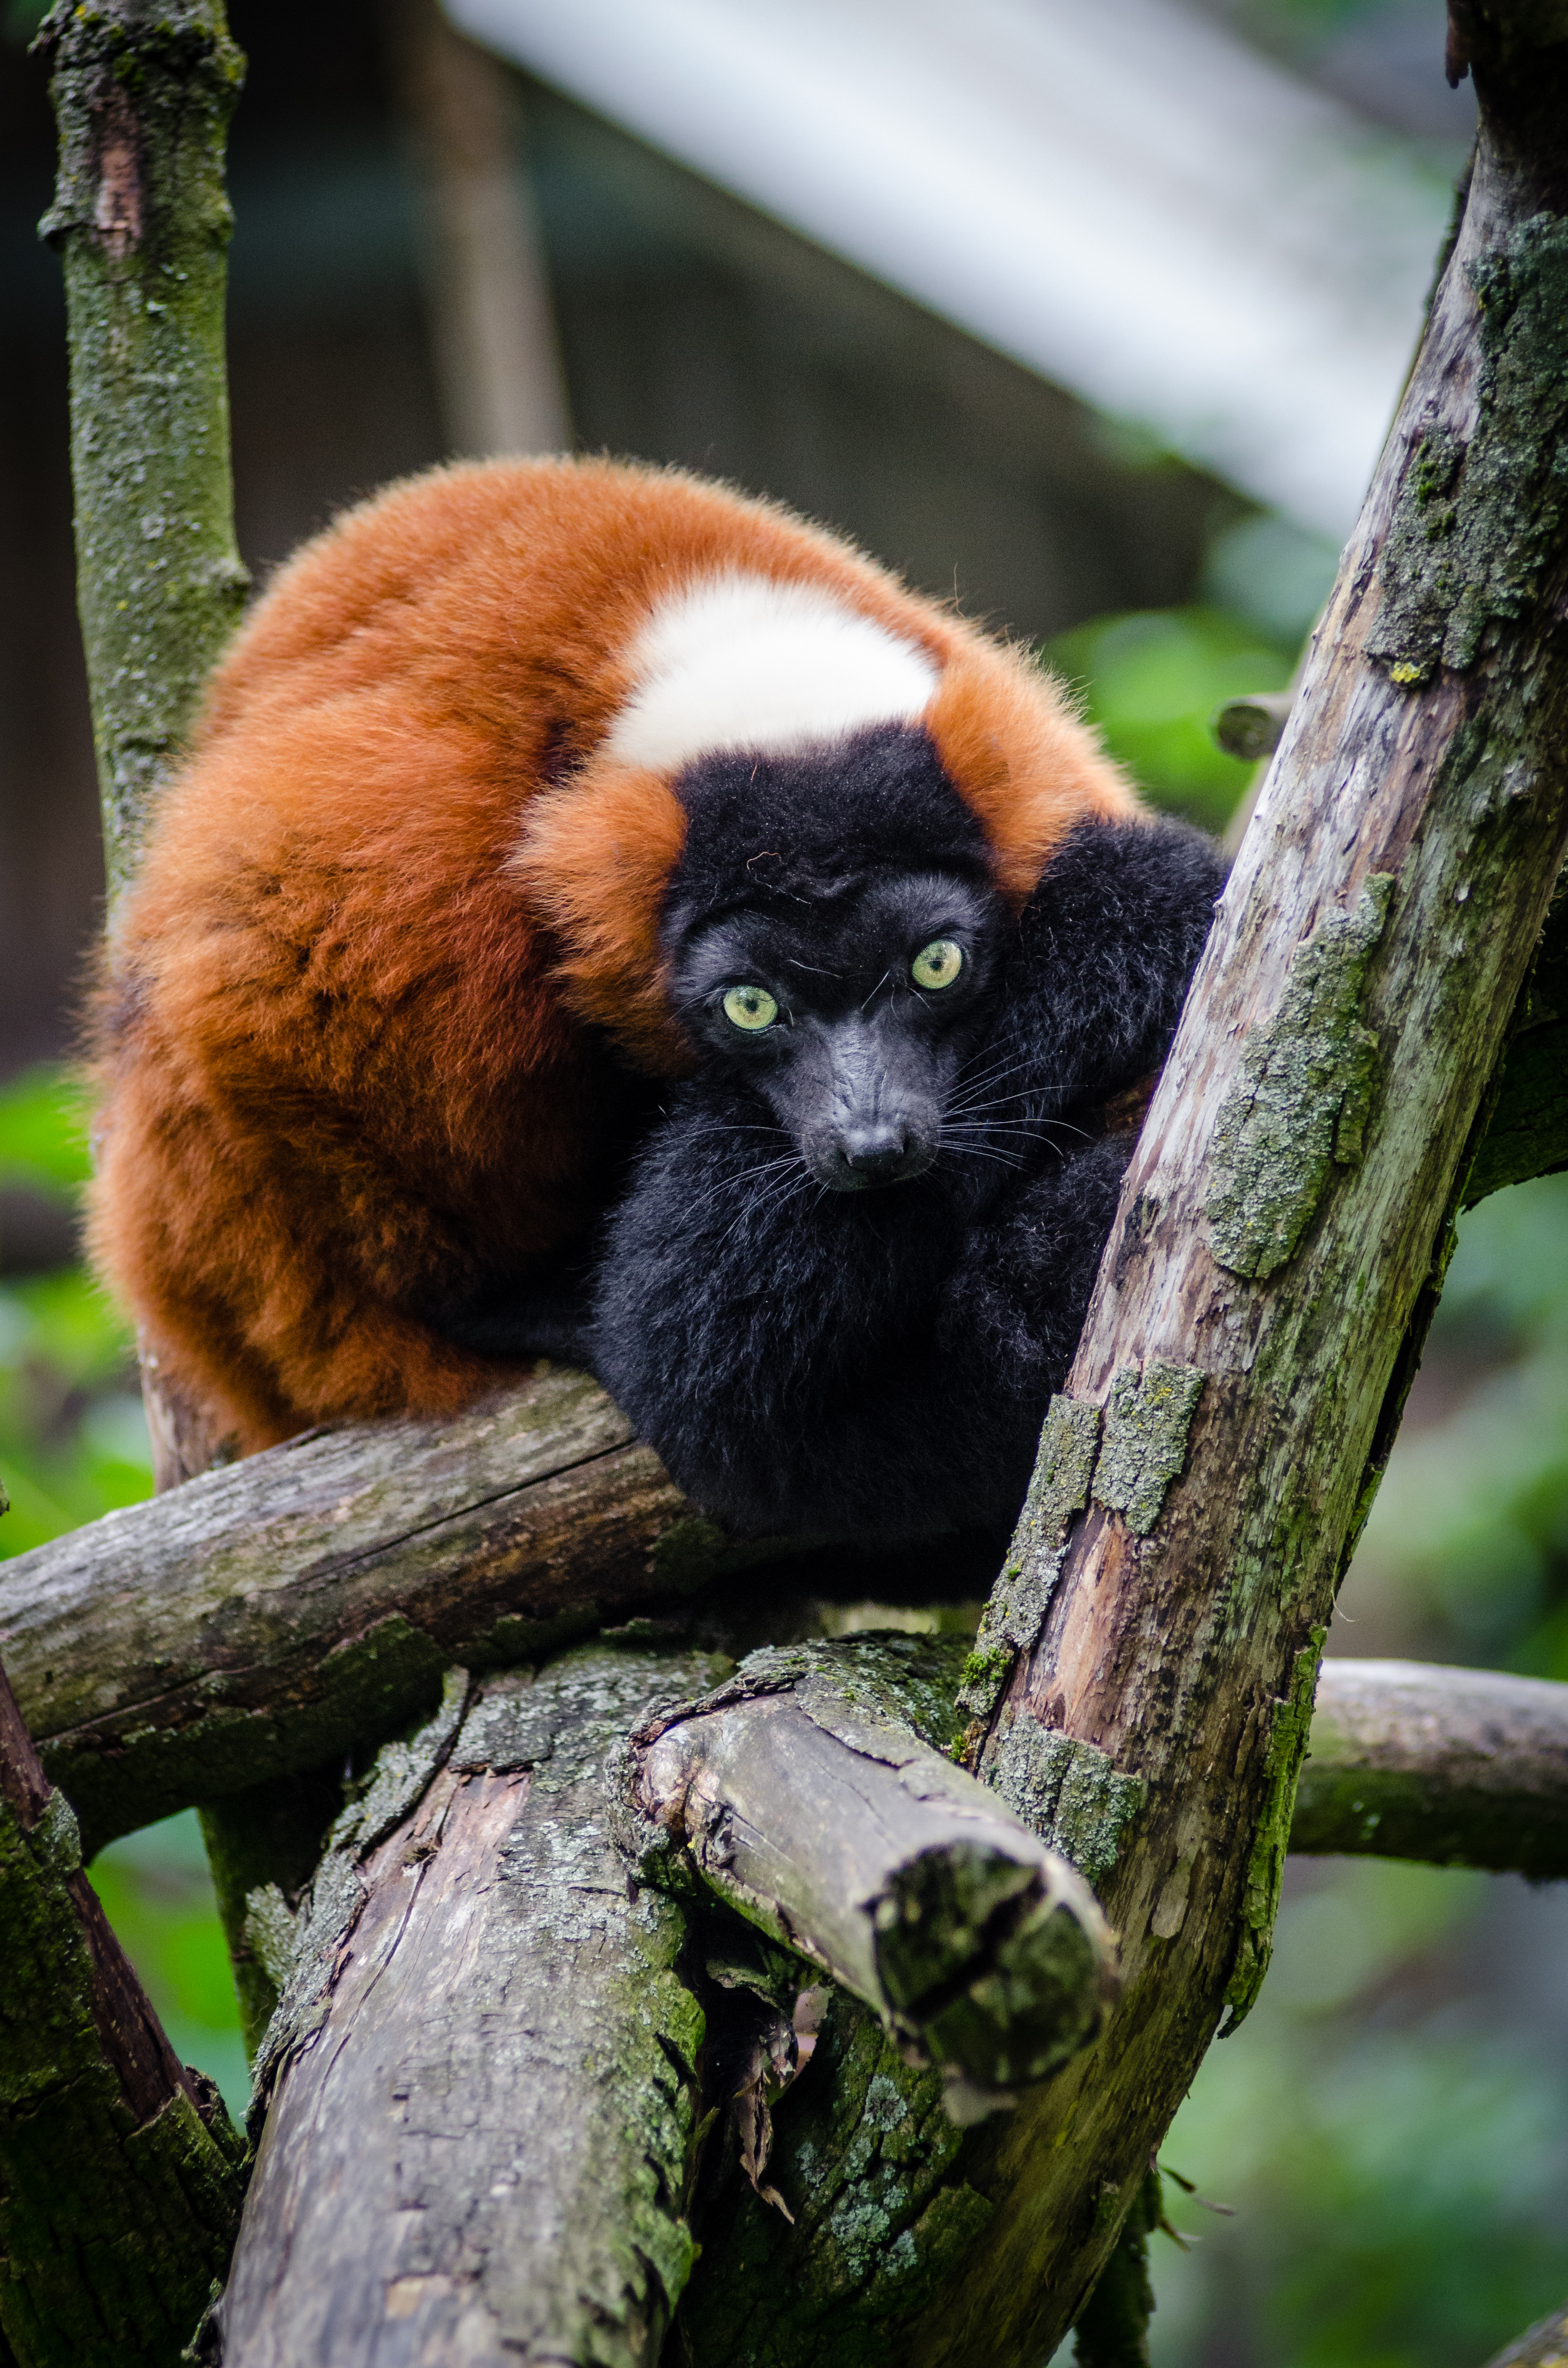
bokeh, feet, cute, wildlife, zoo, red, mammal, nikon, fauna, primate, eyes, hands, madagascar, vertebrate, zoom, germany, deutschland, augen, adorable, lemur, d7000, roter, niedlich, tierpark, hnde, fse, madagaskar, ruffed, vari, lemuren, gelsenkirchen, erlebniswelt, new world monkey